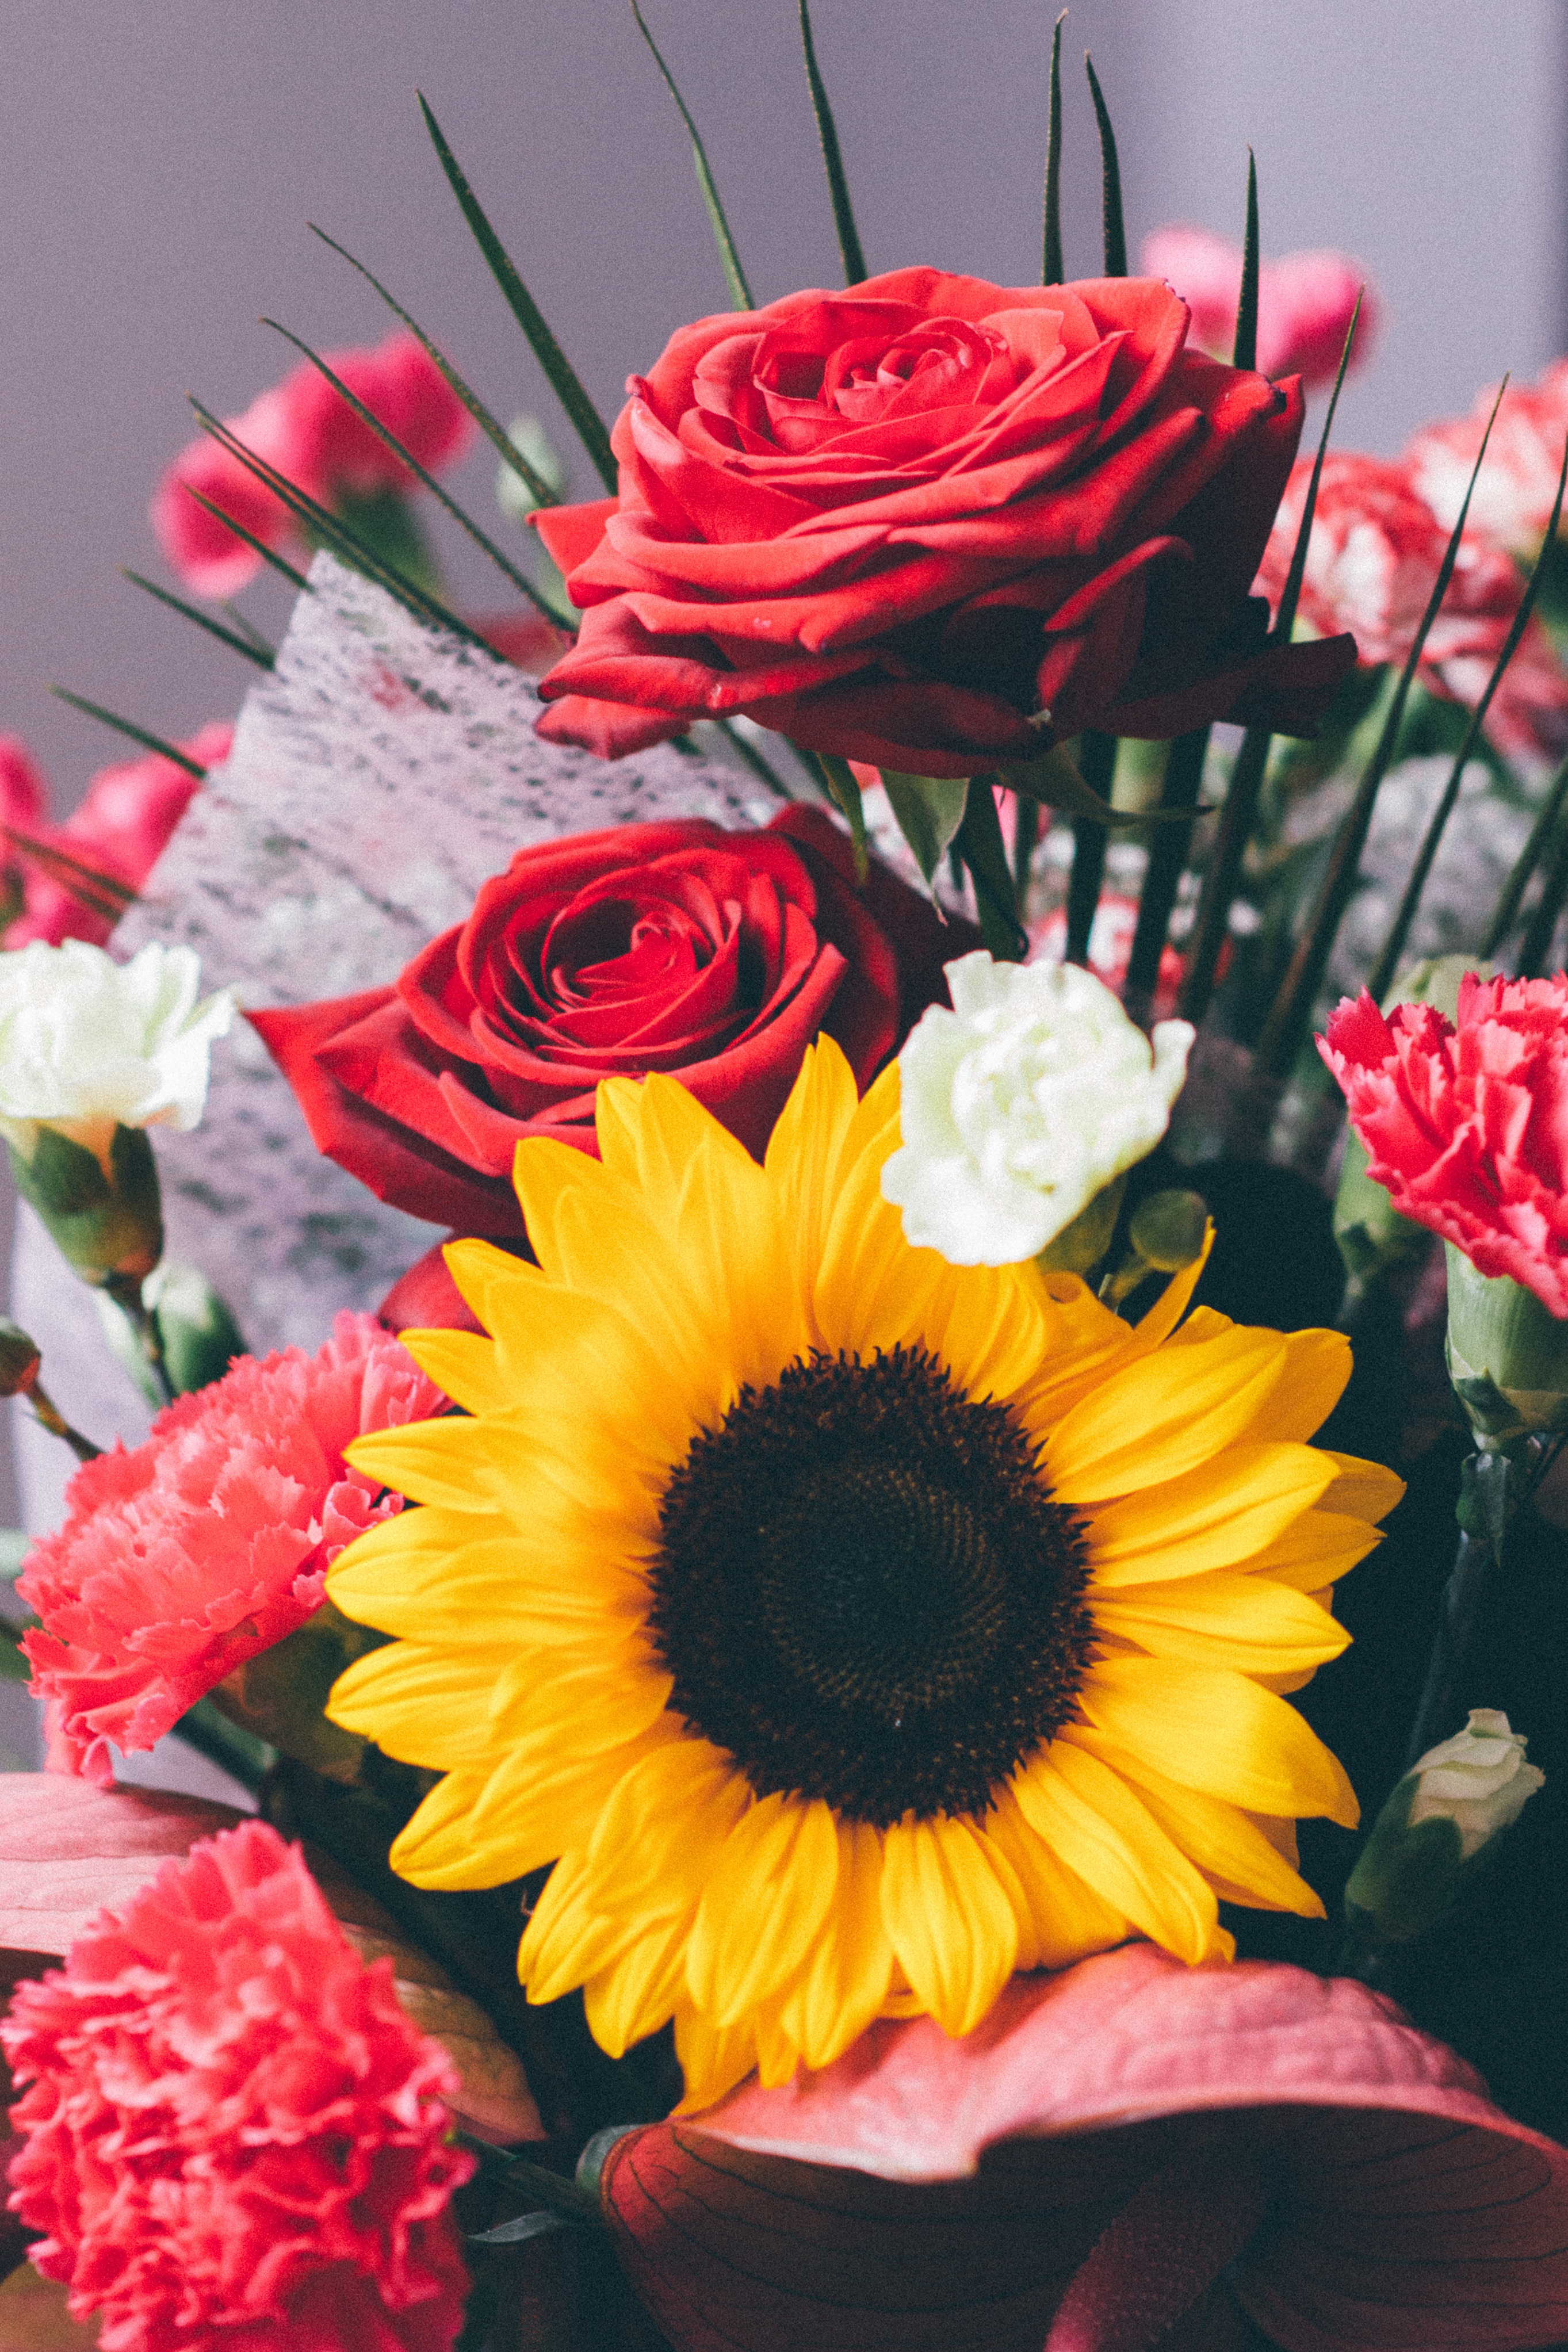
plant, flower, petal, bouquet, red, yellow, flora, flowers, roses, gerbera, floristry, macro photography, flowering plant, daisy family, flower bouquet, cut flowers, floral design, land plant, flower arranging